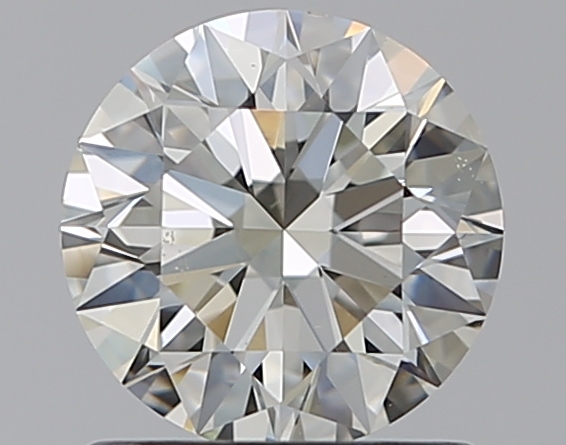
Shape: round
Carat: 0.9
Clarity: VS2
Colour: K
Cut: EX
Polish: EX
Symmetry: EX
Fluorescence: M
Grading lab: GIA
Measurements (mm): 6.16 x 6.18 x 3.81